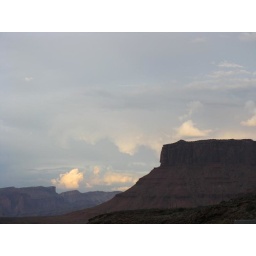
clouds over red rocks 1